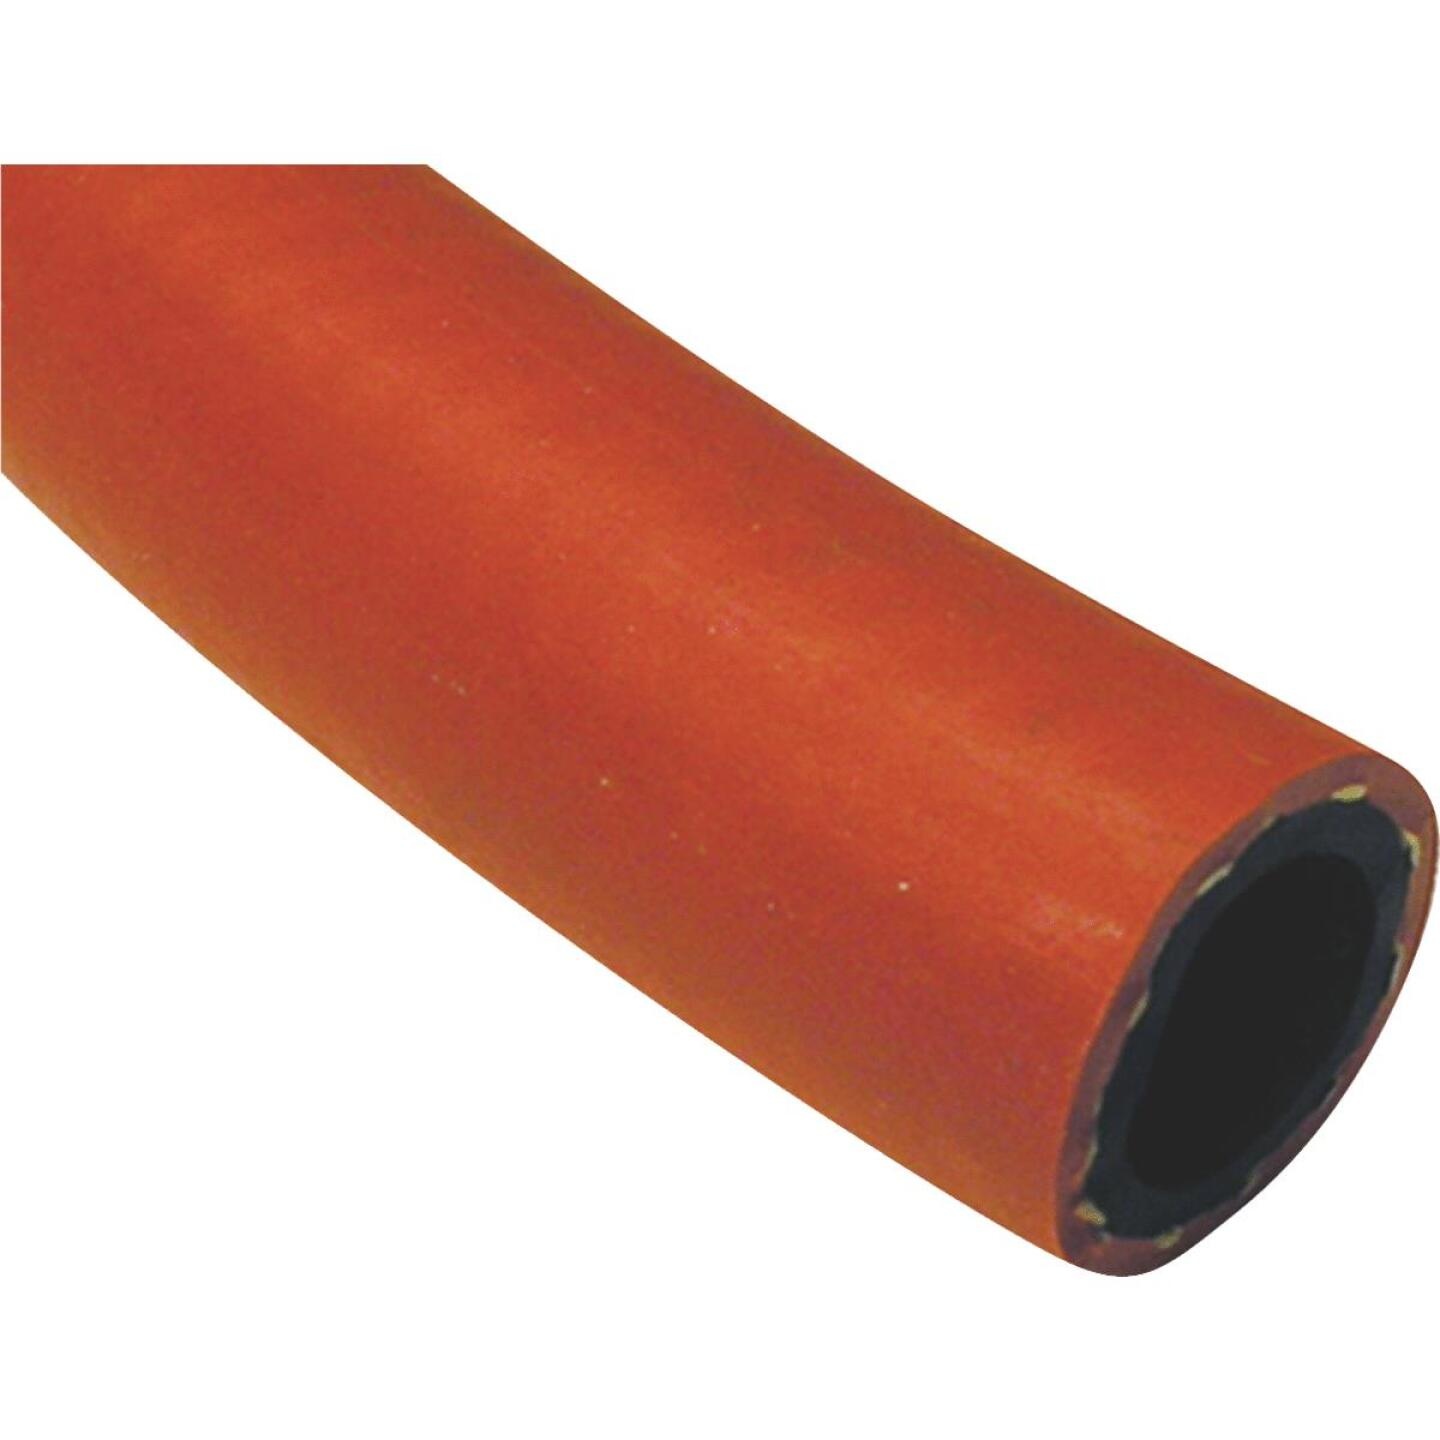
Abbott Rubber 3/4 In. x 1/2 In. x 100 Ft. EPDM Utility Hose, Bulk
Red rubber utility hose. EPDM (Ethylene Propylene Diene Monomer) rubber. Heat and ozone resistant. Contractor grade suitable for use with air, water, and ag sprays. Limited oil resistance. Maximum pressure: 200 psi. Maximum temperature: 190 F. Material: EPDM rubber. Package Type: Bulk spool. Sold by the foot.
Brand: Abbott Rubber
Category: Hardware > Hardware Accessories > Pneumatic Hoses